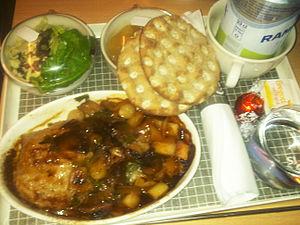
Dagens rätt suédois
Les dagens rätt, aussi appelés dagens lunch, littéralement « le plat du jour », sont des formules bon marché que les restaurateurs suédois proposent au temps du déjeuner, généralement entre 11 et 14 h.